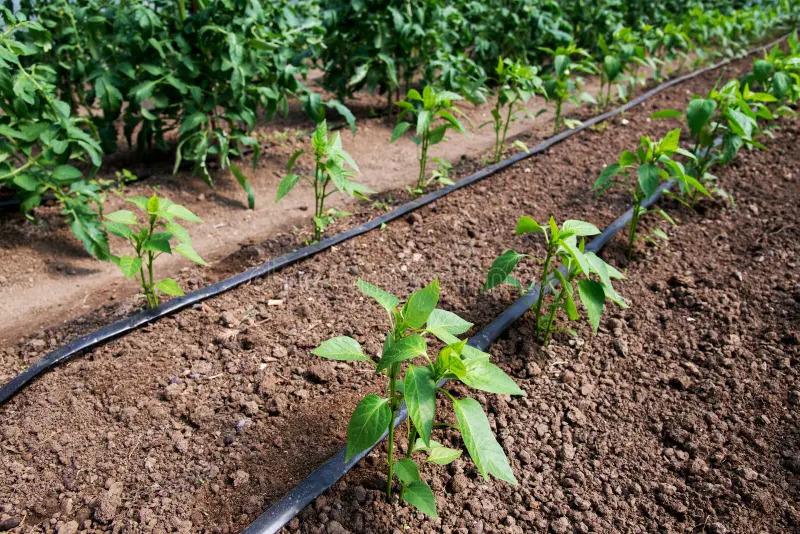
Mazao mbalimbali ya chakula, yaliyolimwa kwenye shamba dogo, na udongo wa rutuba na maji mengi ya kutosha, kwa lengo la kupata mavuno ya ubora wa juu, ya kupandwa tena msimu unaofuata.